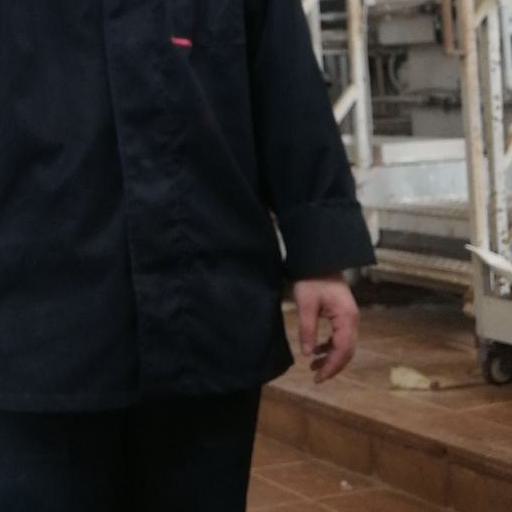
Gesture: no_gesture